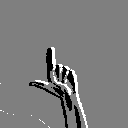
ASL letter: l